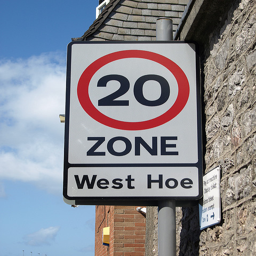
A speed limit sign posted on the side of a building on a metal pole.
A street sign with  a twenty circled in the middle
There is a sign inidcating the current speed limit
A street sign that is meant to be funny because it says hoe.
A sign contains a number and words next to a wall.